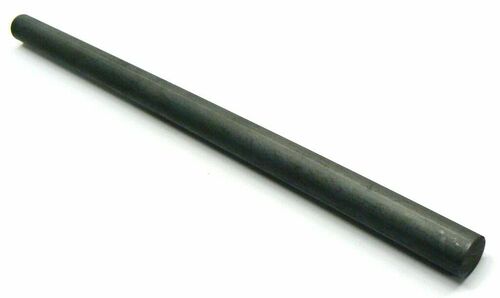
Label: trash